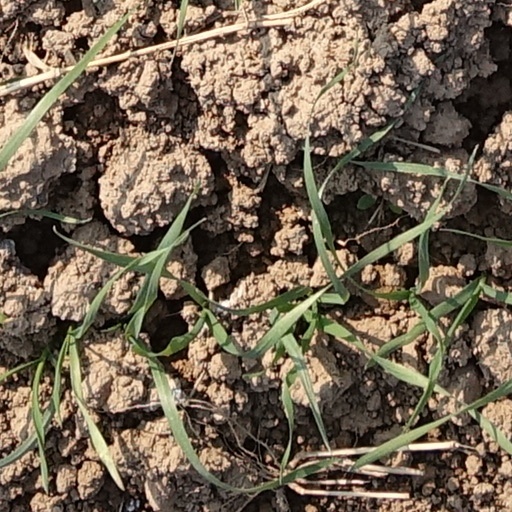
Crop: wheat